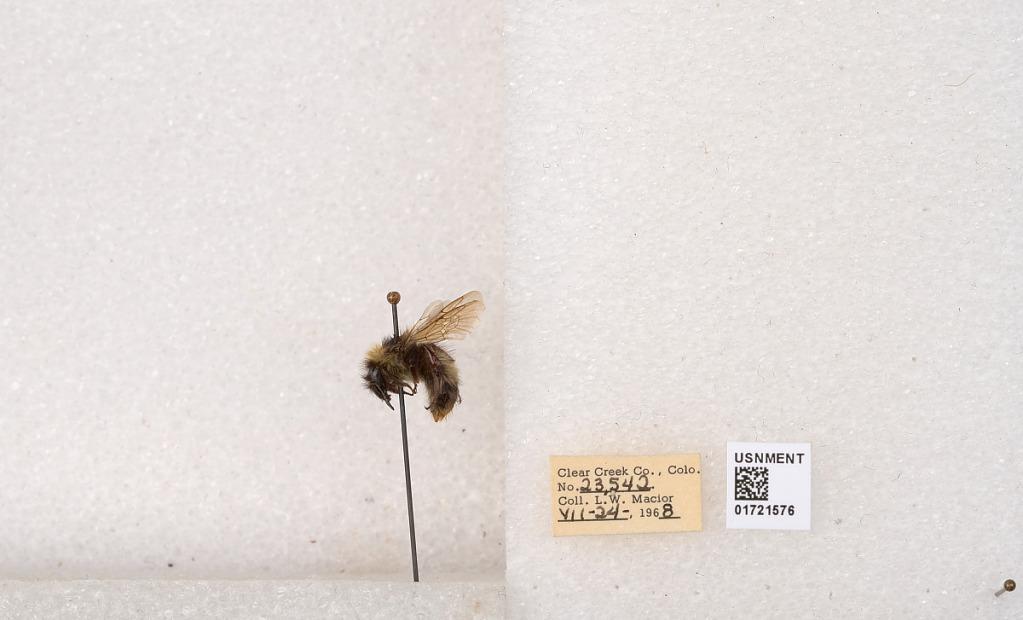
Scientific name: Bombus kirbyellus
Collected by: L. Macior
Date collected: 1968-7-24
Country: United States
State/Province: Colorado
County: Clear Creek
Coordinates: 39.6891, -105.644